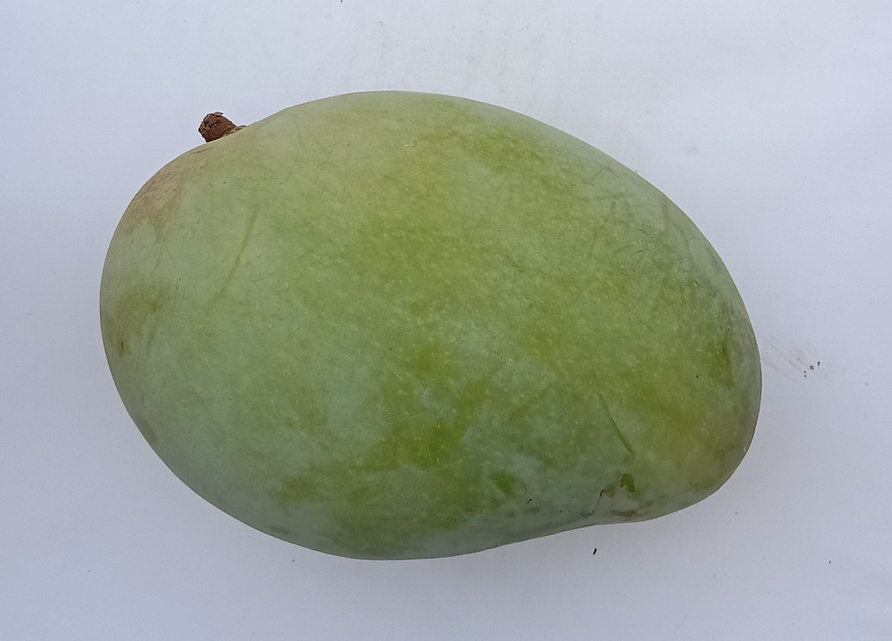
Mango variety: Fajri